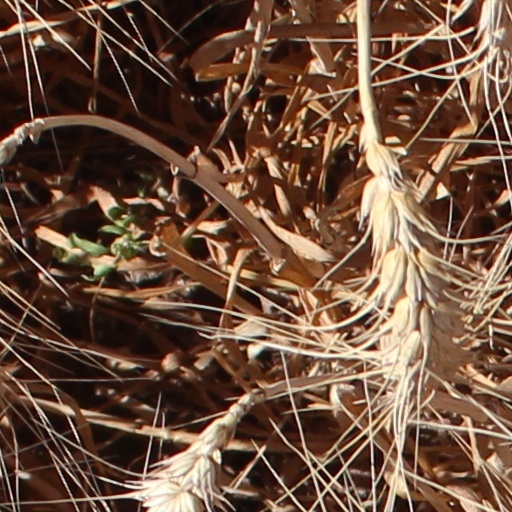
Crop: wheat